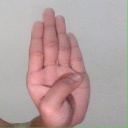
अक्षर: ब